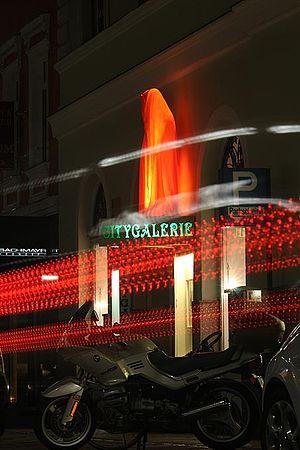
La biennale d'Autriche de light art 2010 est la première biennale de light art en Autriche. Environ soixante artistes de vingt-et-un pays et de quatre continents y ont participé.